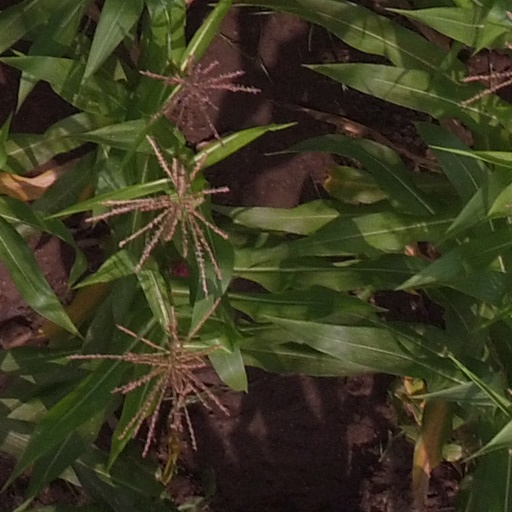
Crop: maize; corn